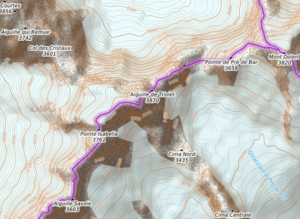
Carte réalisée sur umap This map was created from OpenStreetMap project data, collected by the community. This map may be incomplete, and may contain errors. Don't rely solely on it for navigation.
L'aiguille de Triolet est un sommet du massif du Mont-Blanc. Il ferme les cirques des glaciers de Talèfre, d'Argentière, de Triolet et de Pré-Le-Bar.